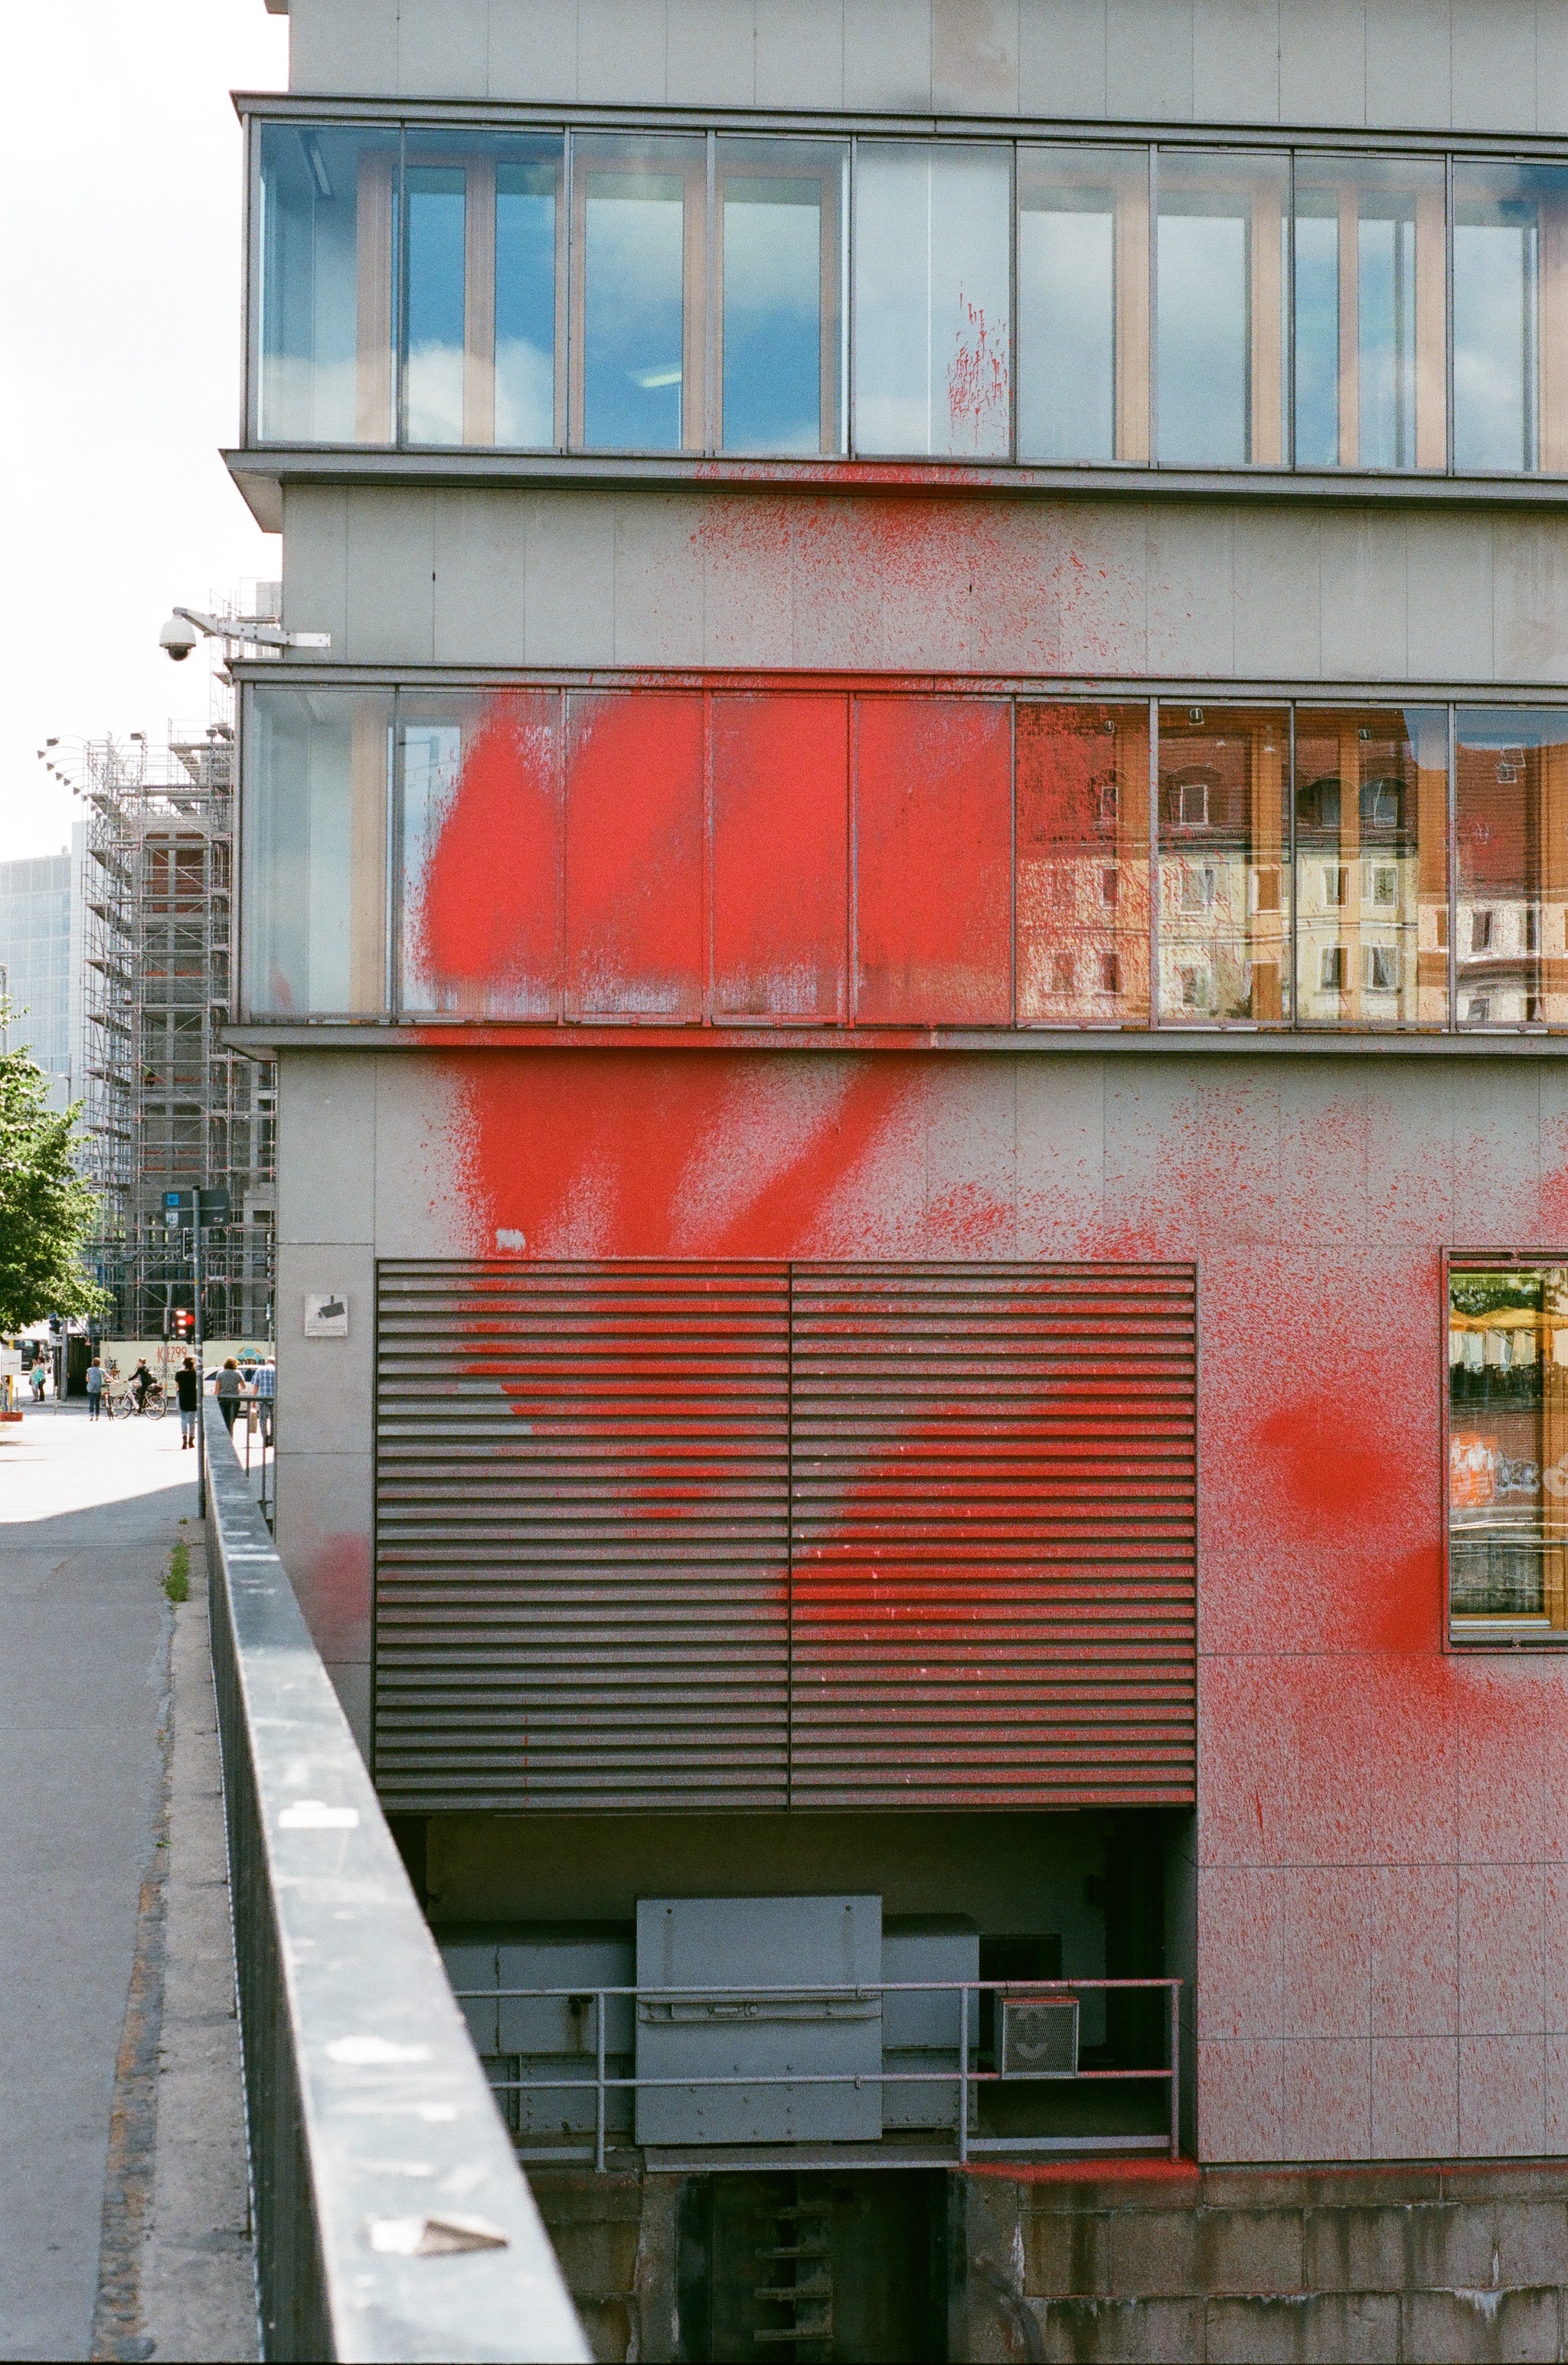
architecture, house, window, wall, color, facade, tower block, interior design, urban area, window covering